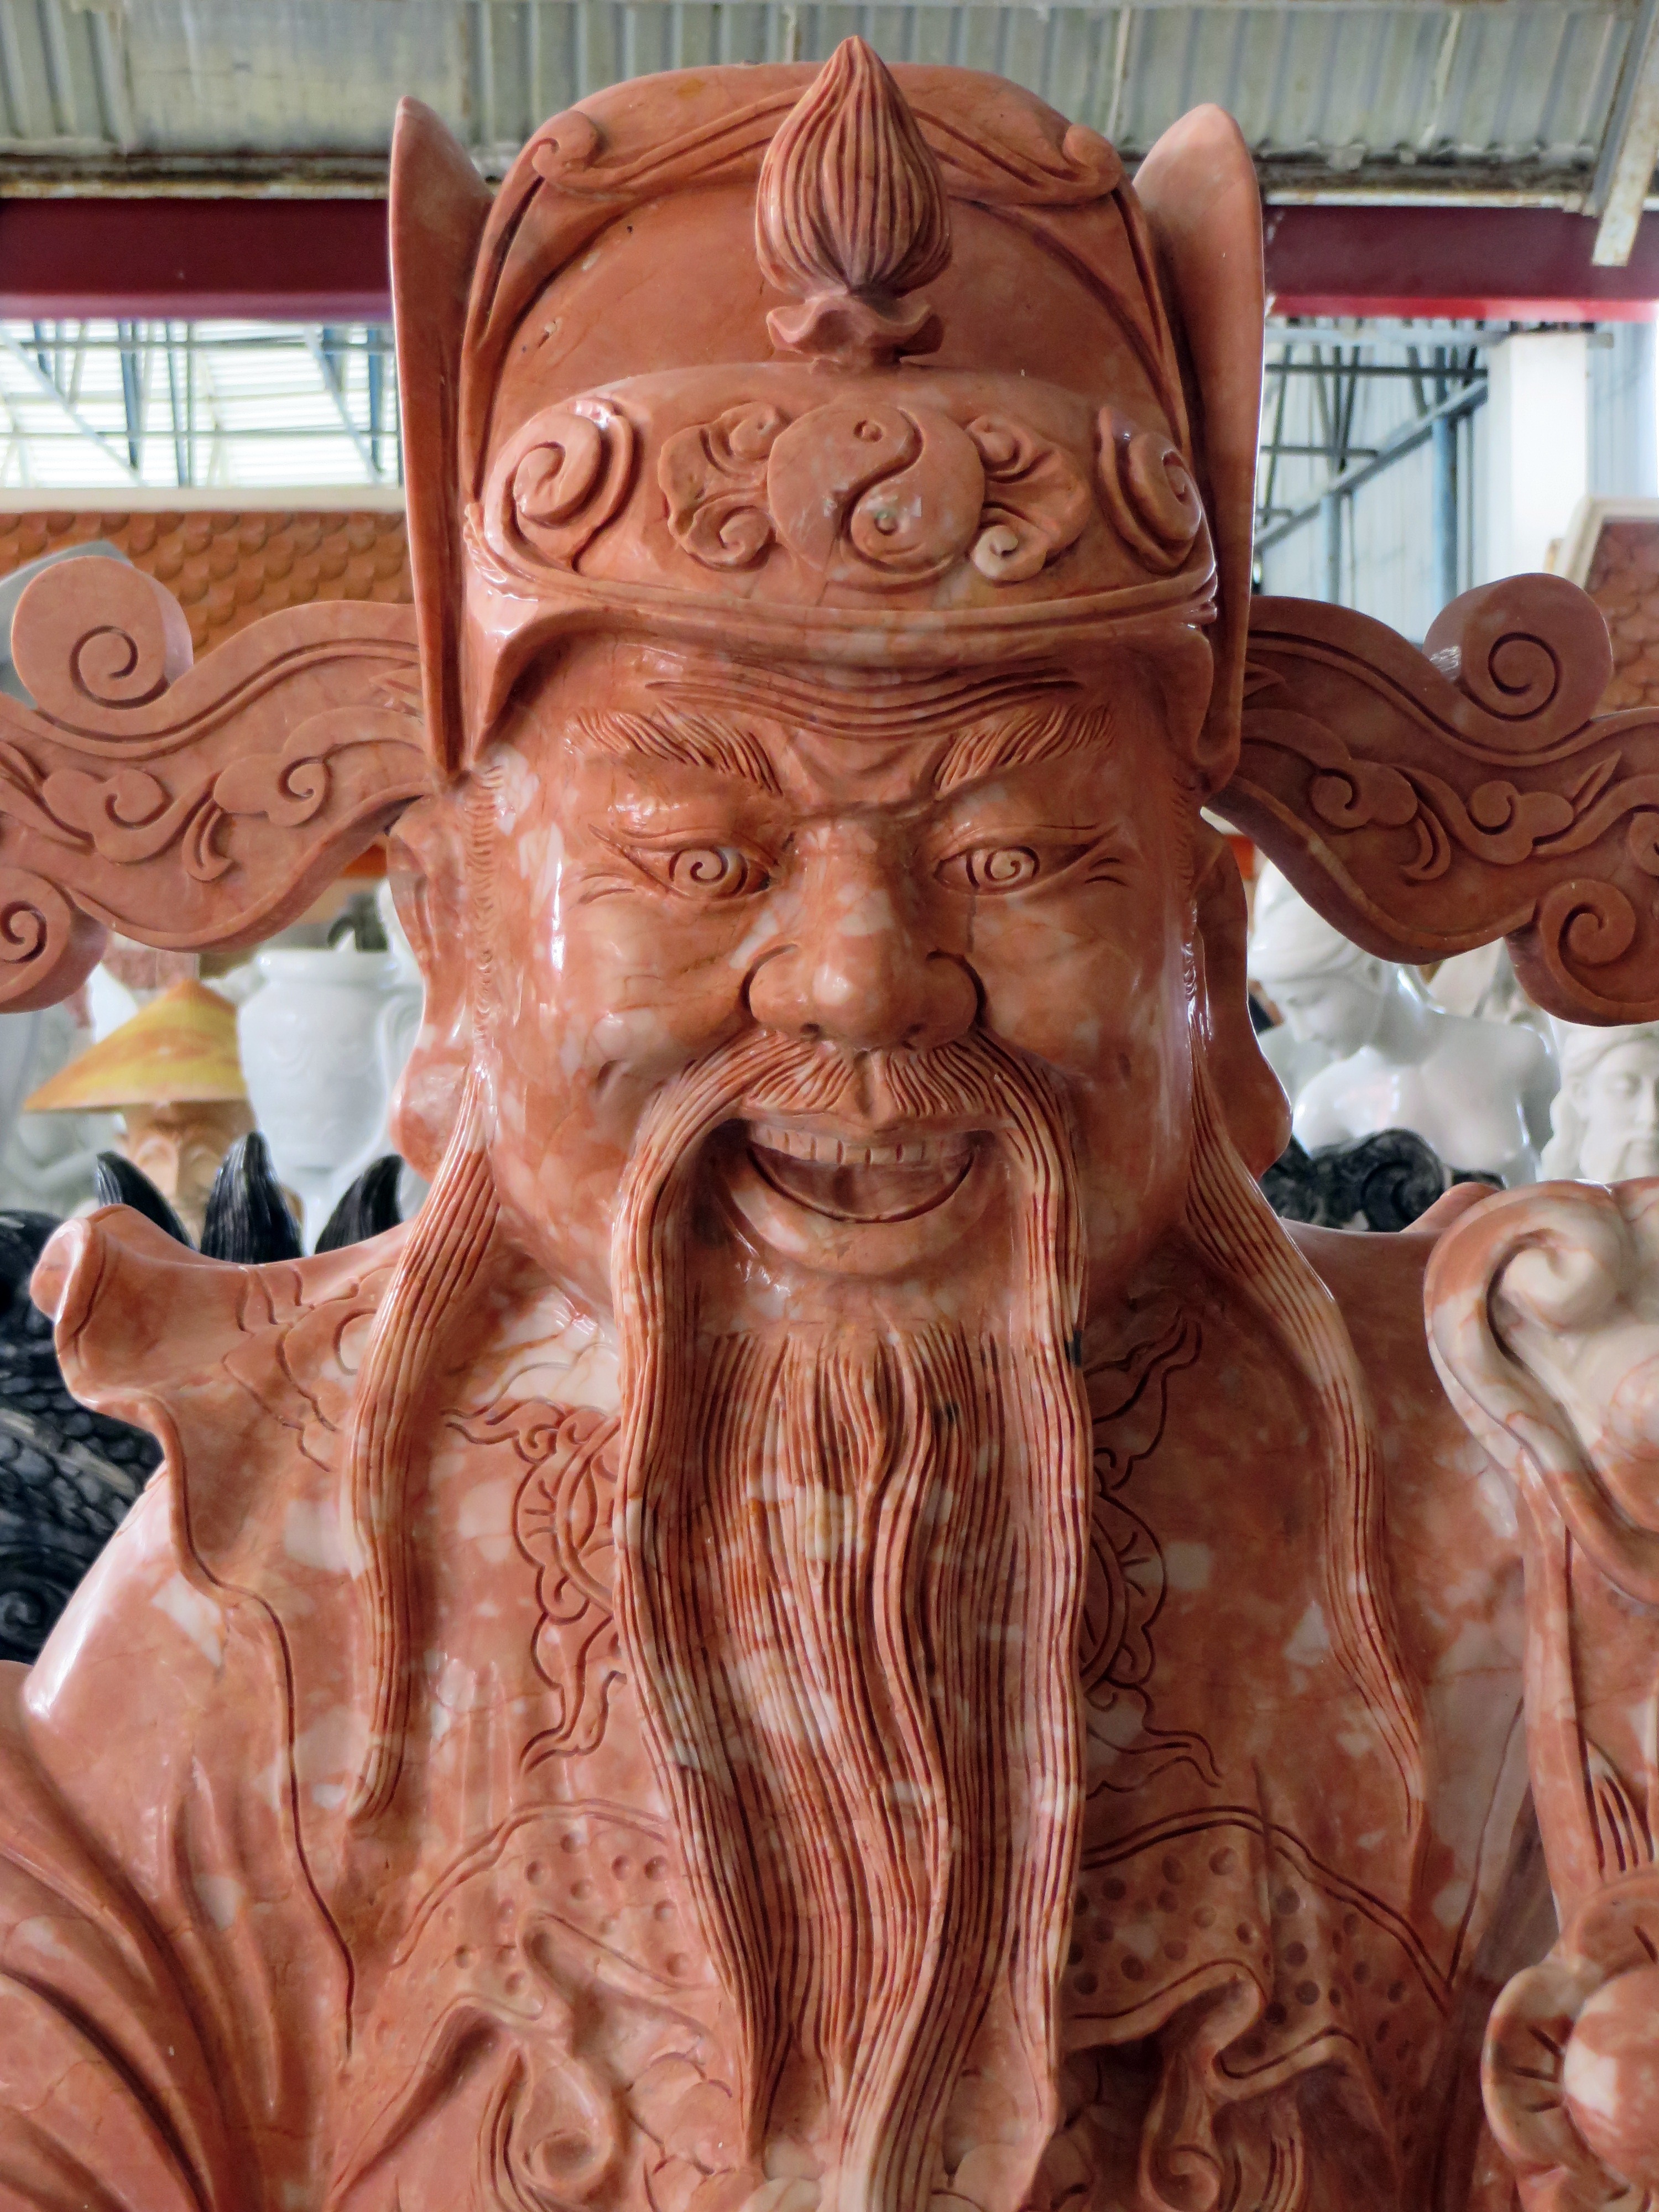
wood, monument, celebration, statue, viet nam, sculpture, art, temple, head, look, gods, carving, carver, stone carving, ancient history